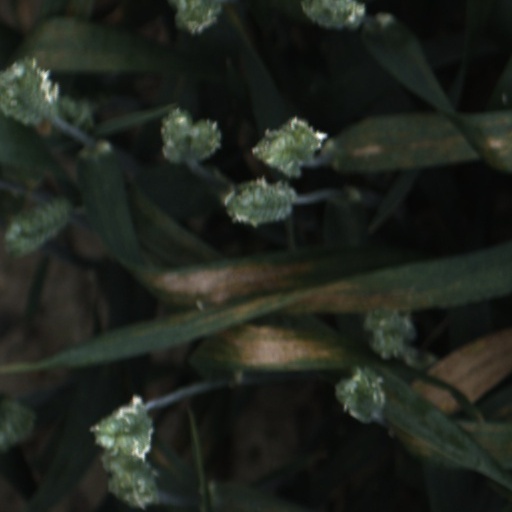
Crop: wheat